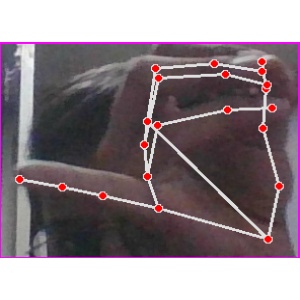
अक्षर: च